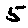
Label: 5